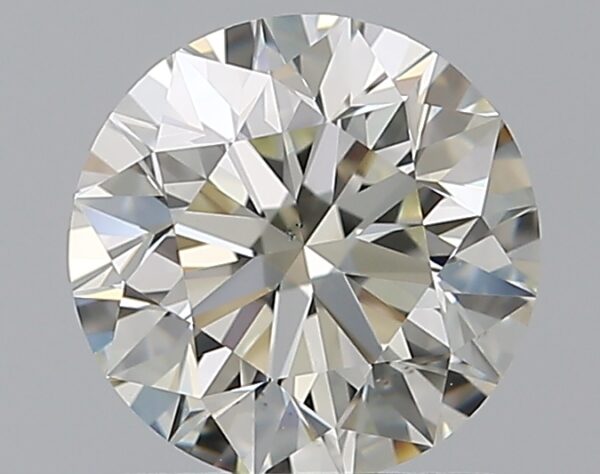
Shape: round
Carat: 1.01
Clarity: VS2
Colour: K
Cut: EX
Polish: EX
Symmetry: EX
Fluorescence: N
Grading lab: GIA
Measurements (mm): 6.33 x 6.37 x 4.03